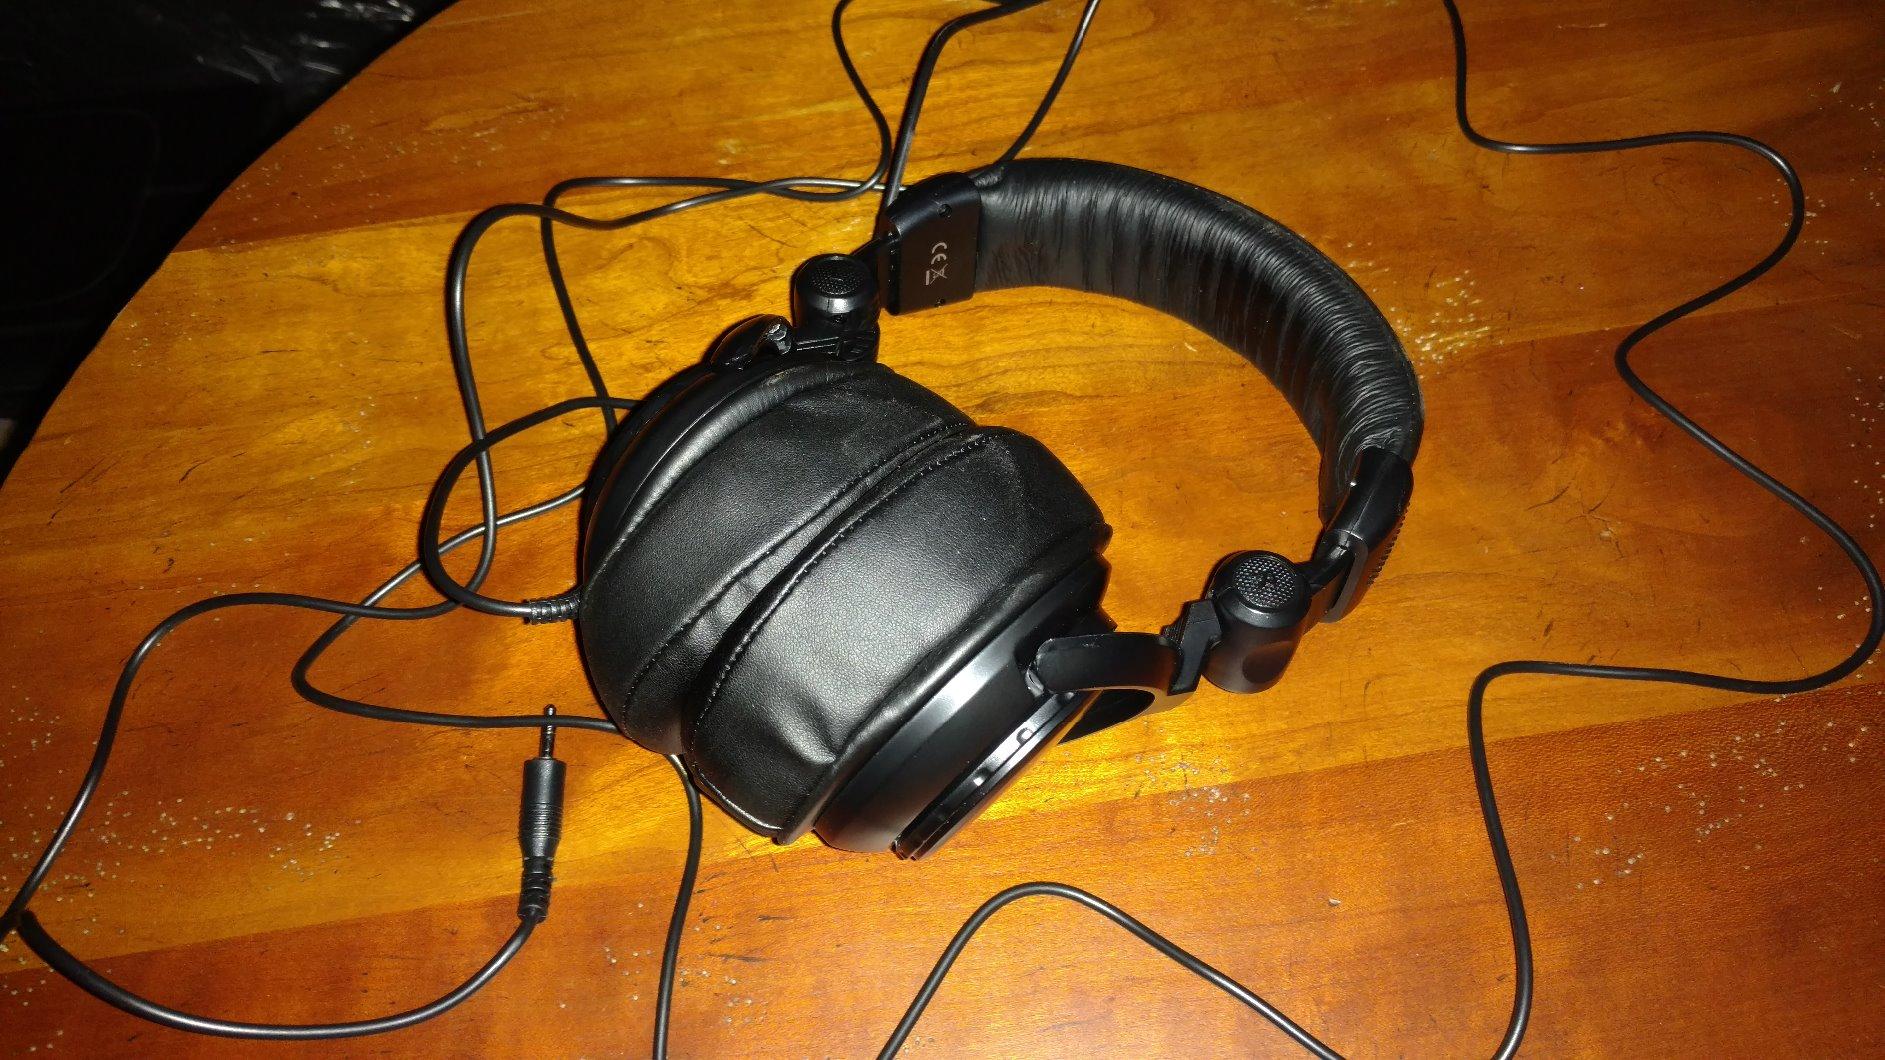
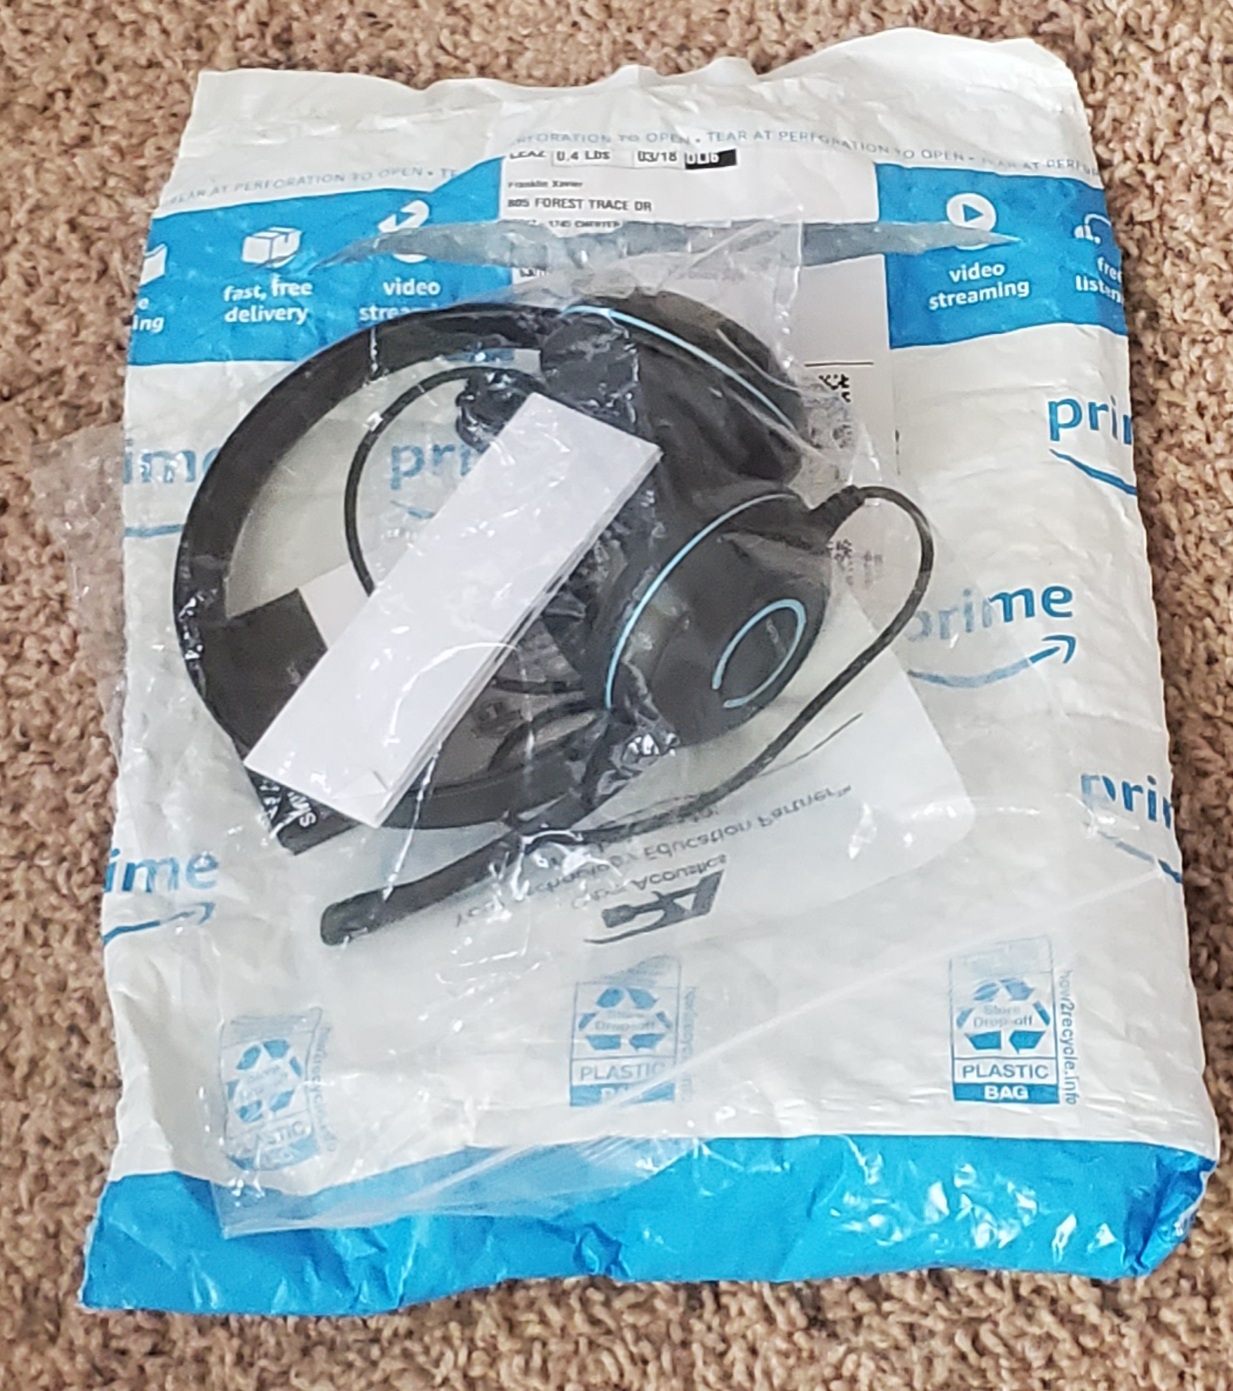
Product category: headphones
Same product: no